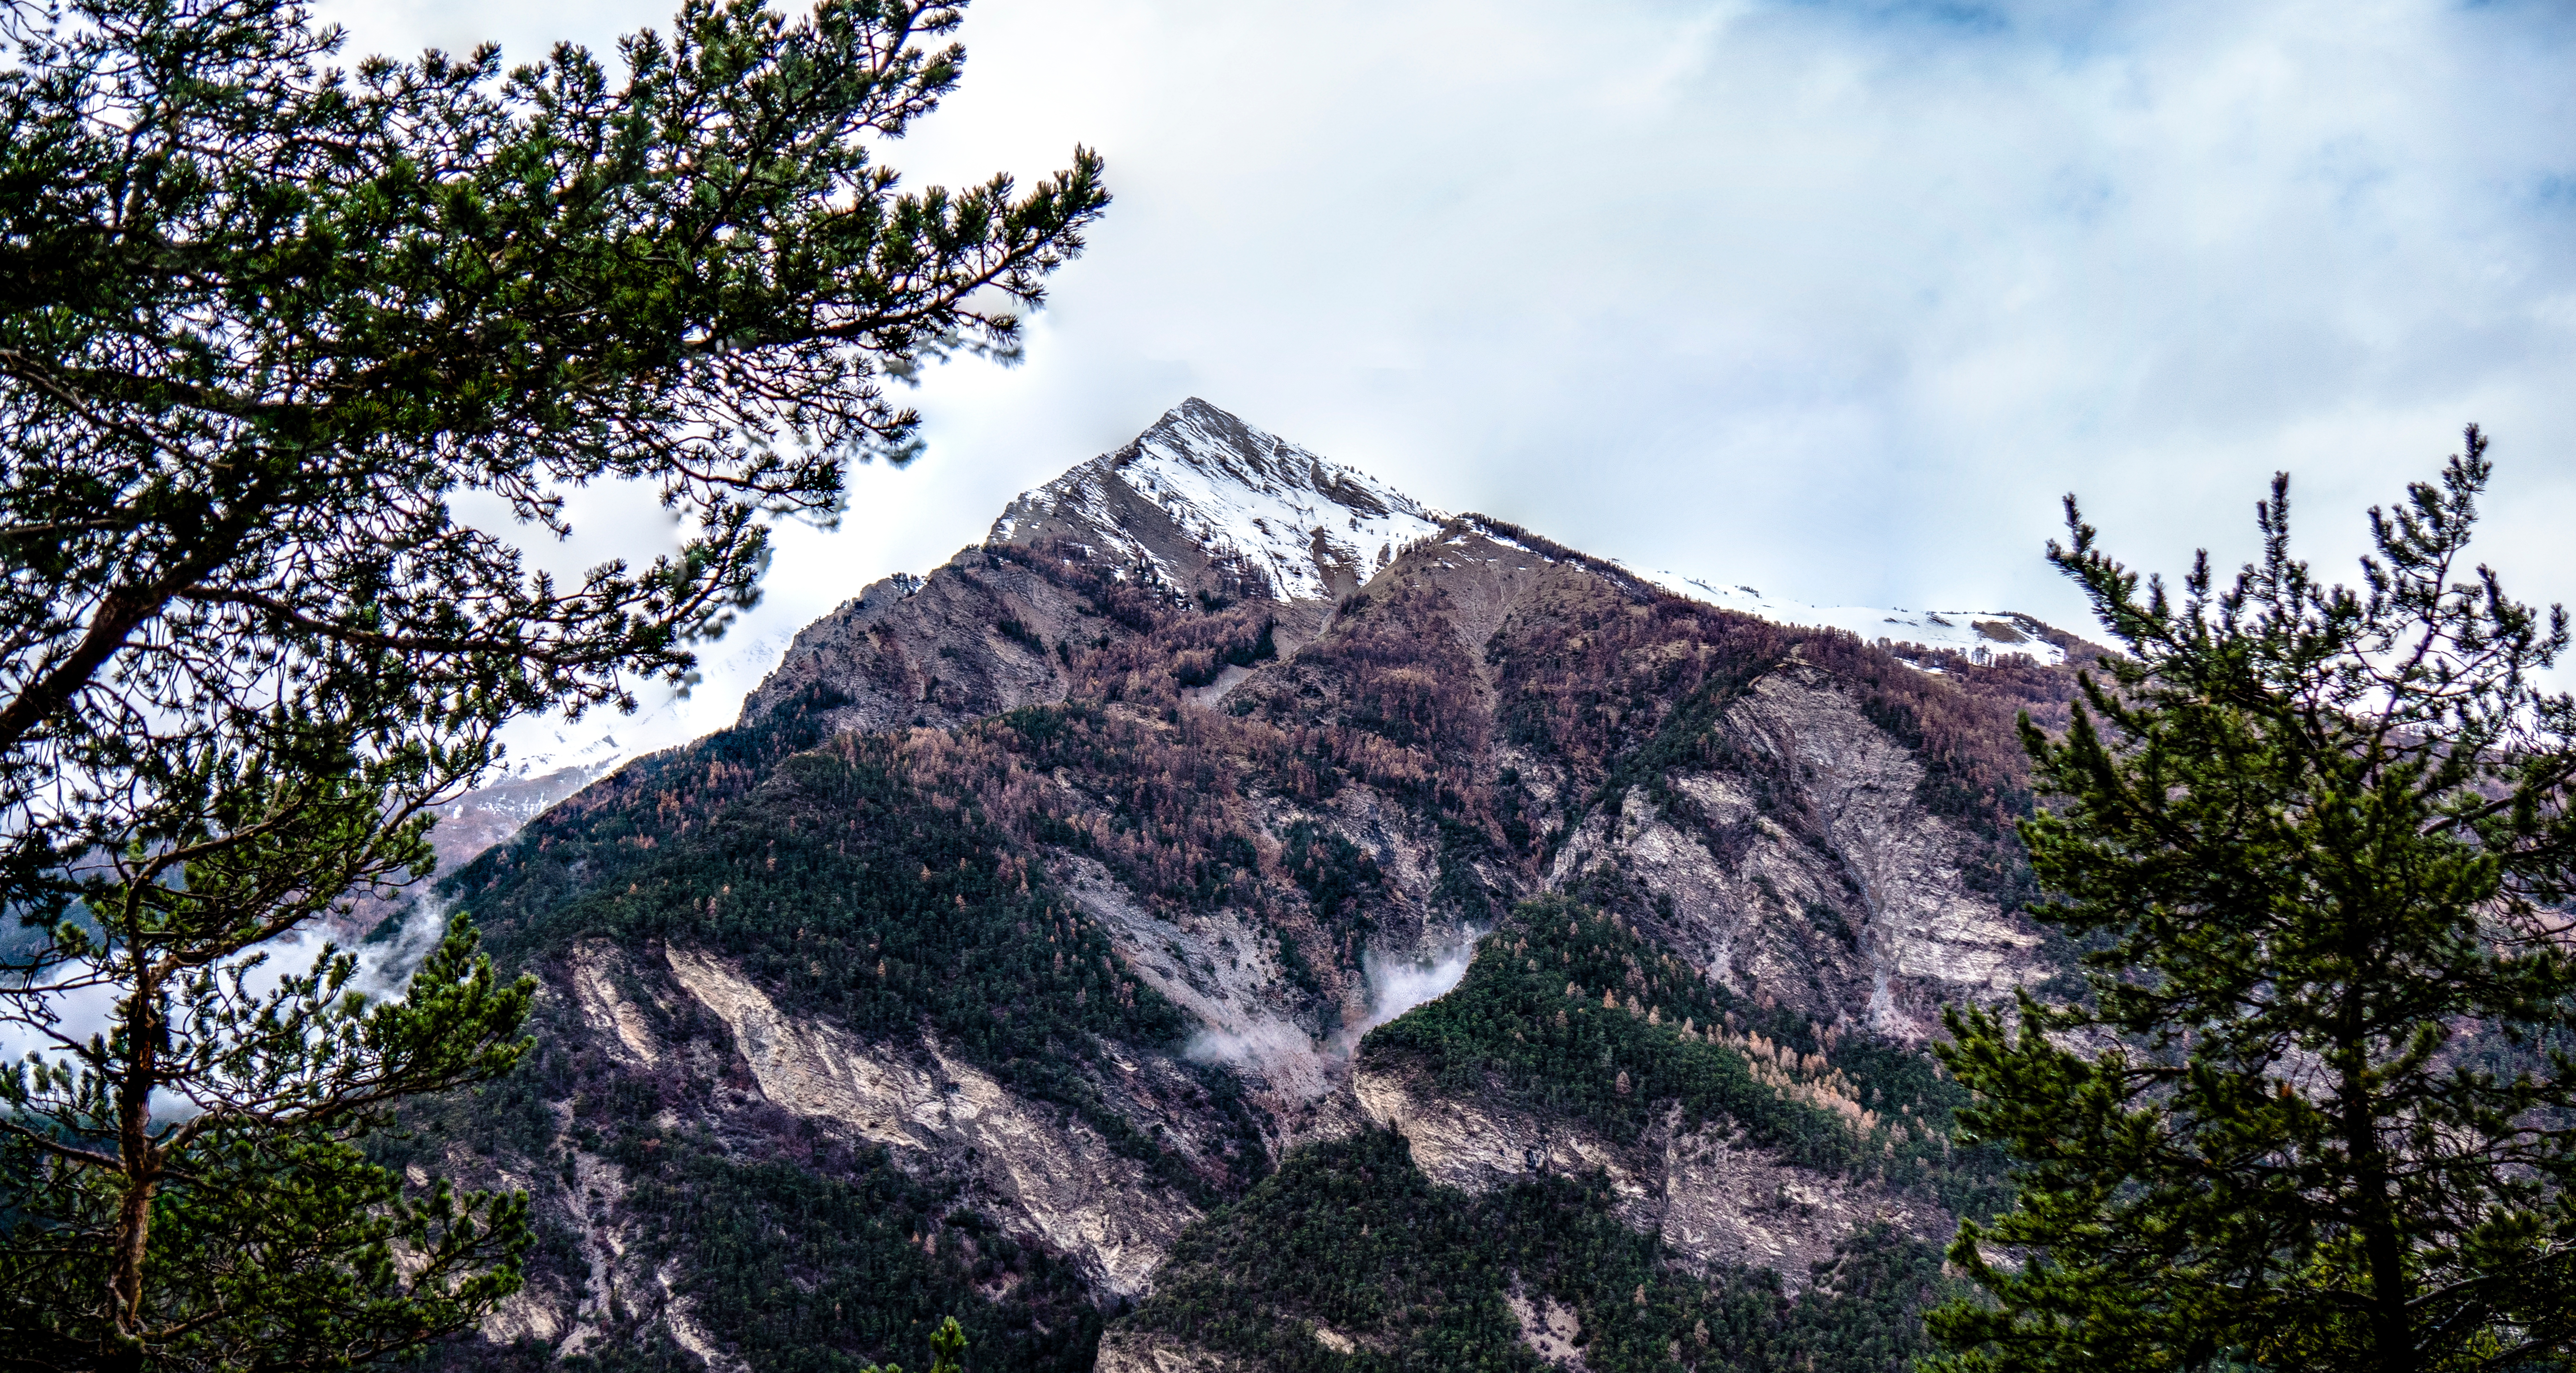
landscape, tree, nature, outdoor, rock, wilderness, mountain, snow, plant, trail, flower, peak, mountain range, stone, high, park, steep, terrain, ridge, summit, trees, vegetation, massive, top, ecosystem, woody plant, mountainous landforms